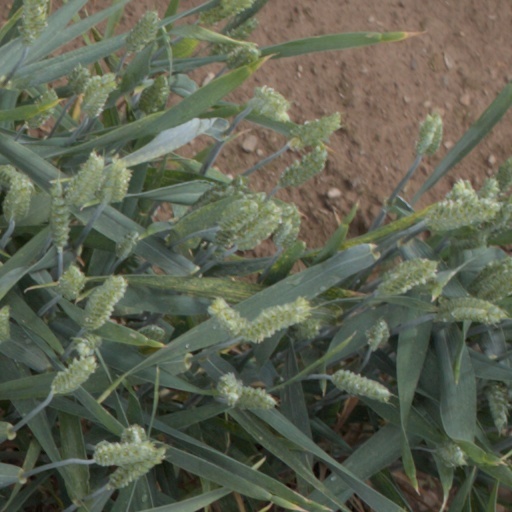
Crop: wheat